Narjis

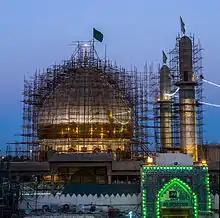
Al-Askari shrine

The tomb of Narjis is located in the al-Askari shrine in Samarra, Iraq. The shrine also houses the tombs of Hasan al-Askari, Ali al-Hadi, and Hakima Khatun. As an important destination for Shia pilgrimage, the shrine was bombed in February 2006 and badly damaged. Another attack was executed on 13 June 2007, which led to the destruction of the two minarets of the shrine. Authorities in Iraq hold al-Qaeda responsible for this attack.